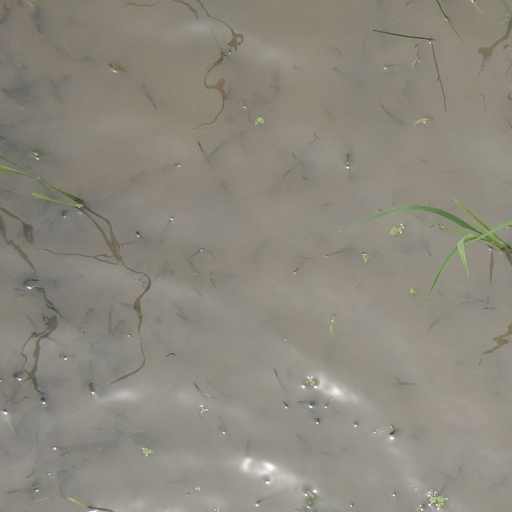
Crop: rice